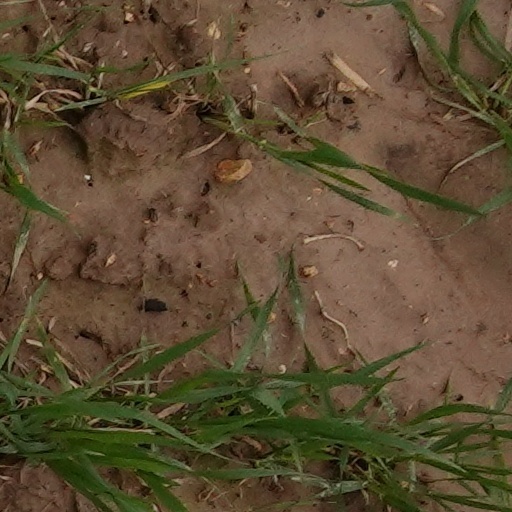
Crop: wheat